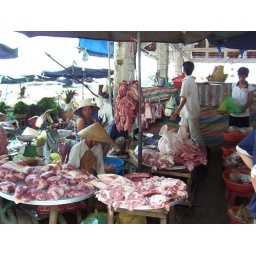
A market in the Mekong Delta-Vietnam, notice the pigs head on the table.